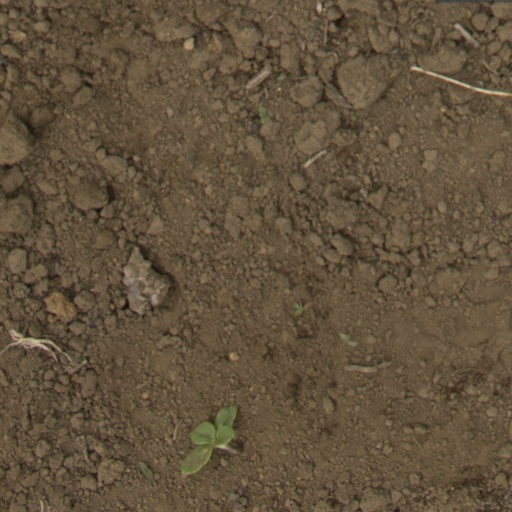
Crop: Jerusalem artichoke